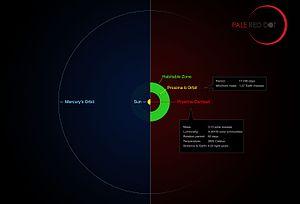
Cette infographie effectue le comparatif entre l’orbite de la planète autour de Proxima Centauri (Proxima b) et son équivalent dans le Système Solaire. Proxima Centauri est caractérisée par une taille et une température de surface inférieures à celles du Soleil, et sa planète se situe à plus grande proximité de son étoile que Mercure du Soleil. En conséquence, Proxima b se situe à l’intérieur de la zone d’habitabilité, condition nécessaire à la présence d’eau liquide en surface.